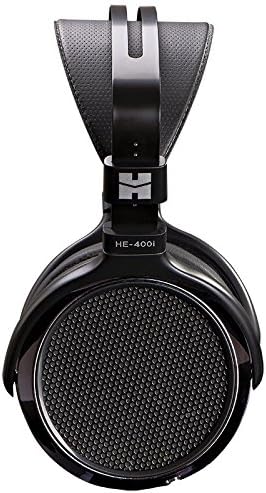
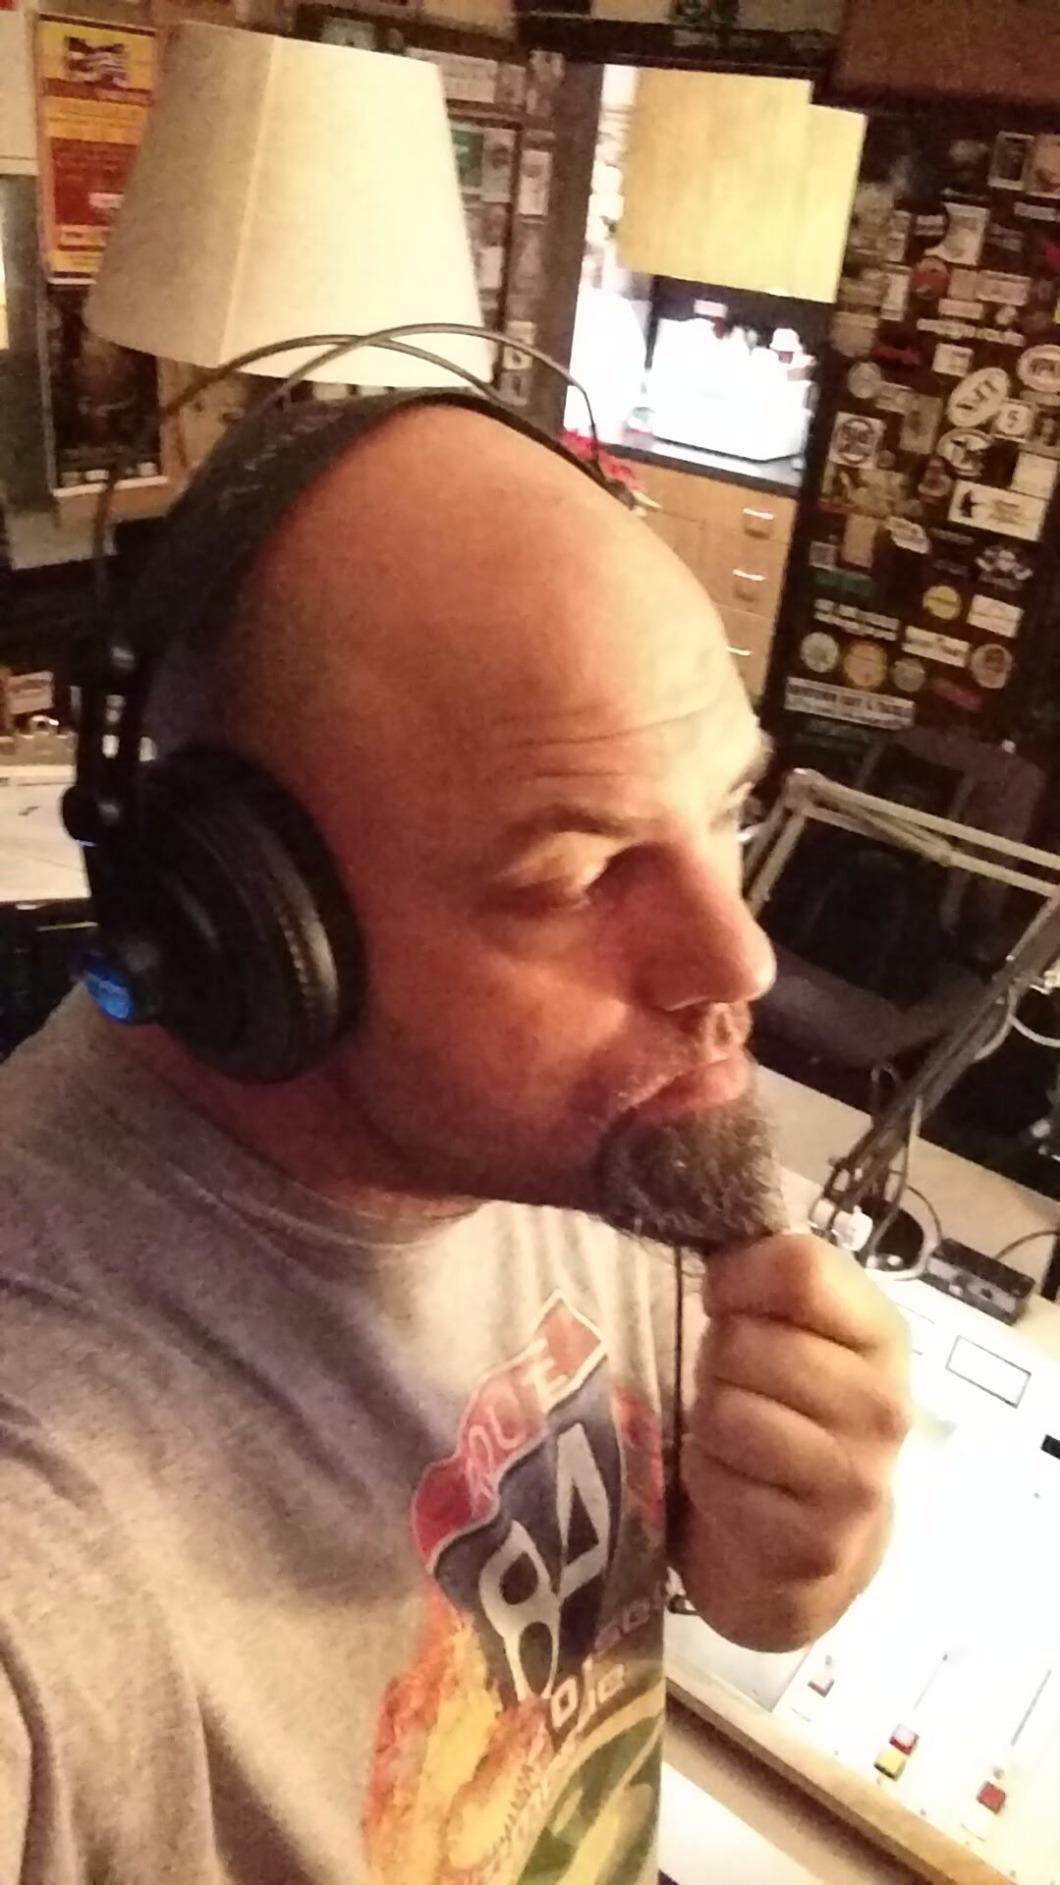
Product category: headphones
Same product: no